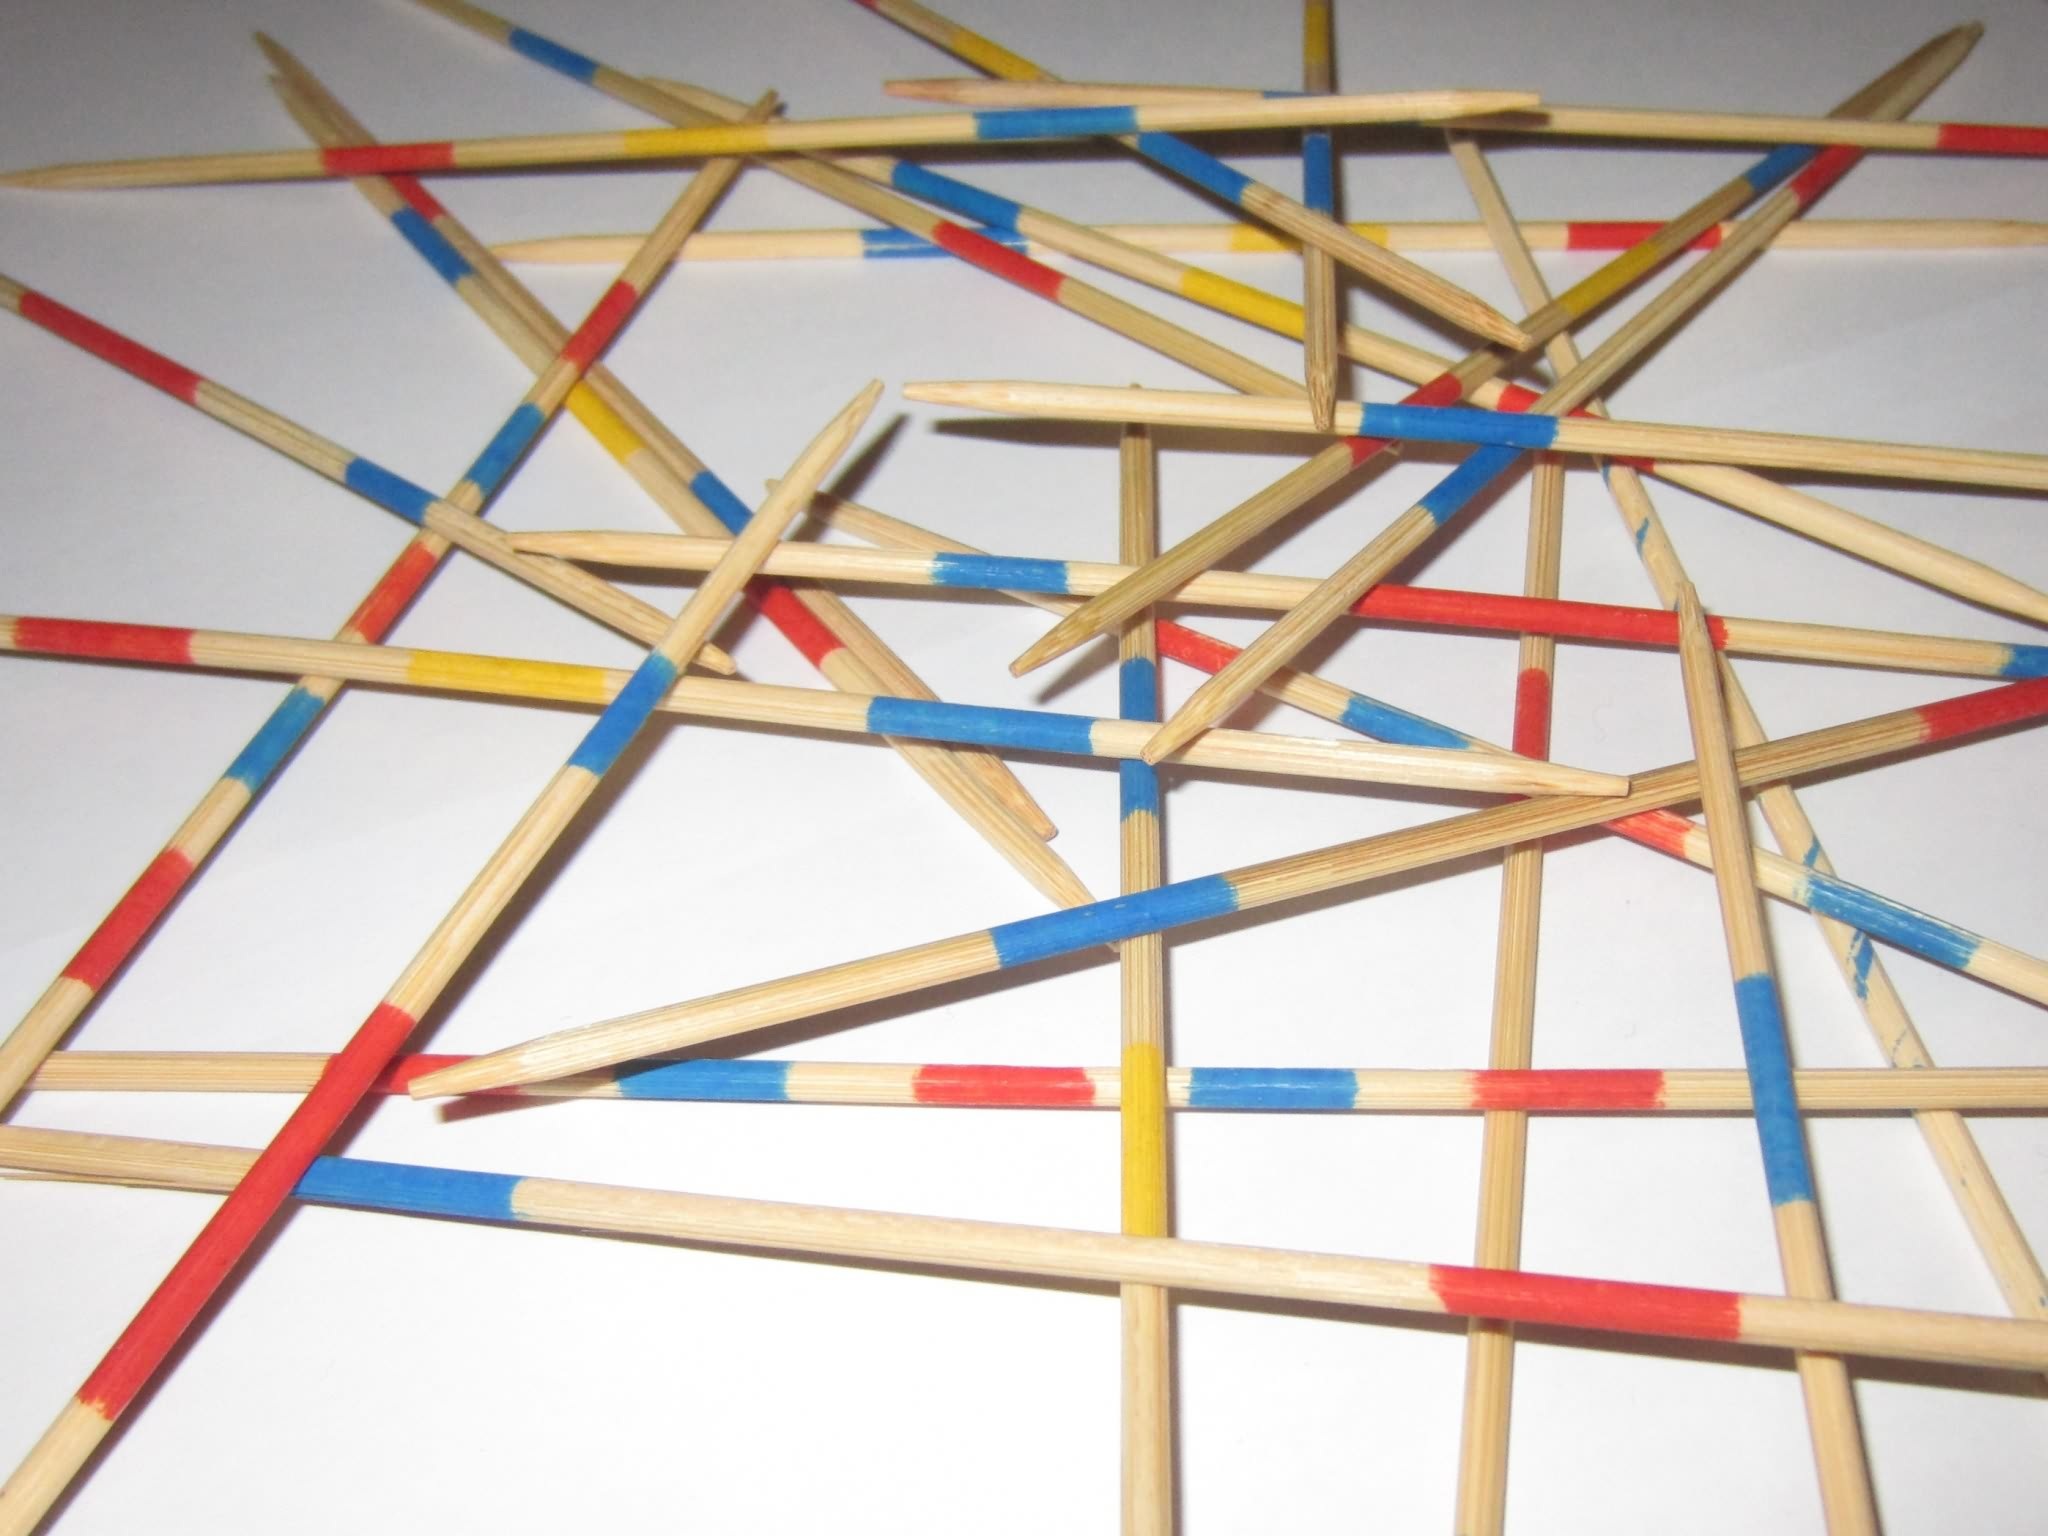
pattern, line, toy, circle, art, triangle, symmetry, shape, chopsticks, networking, mikado, wooden sticks